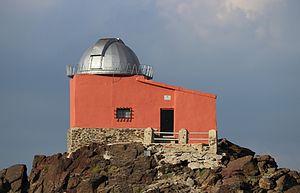
L'observatoire de Sierra Nevada est un observatoire astronomique situé à Loma de Dilar, à 2 896 m d'altitude dans les montagnes Sierra Nevada de la province de Grenade. Fondé en 1981, il est opéré et entretenu par l'Instituto de Astrofísica de Andalucía. Il possède deux télescopes Nasmyth ayant des miroirs primaires de 1,5 et 0,9 mètres.